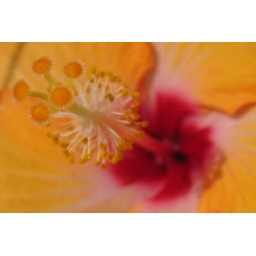
A orange flower struts its organs in the Bahamas 12.05